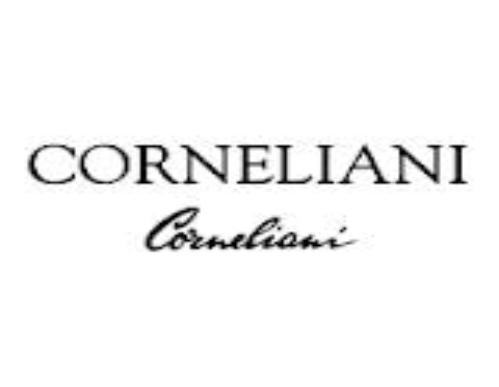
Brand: corneliani
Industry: Clothes